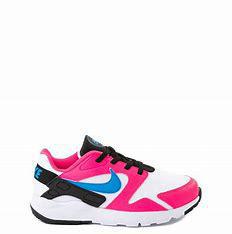
Brand: Nike
Model: LD Victory